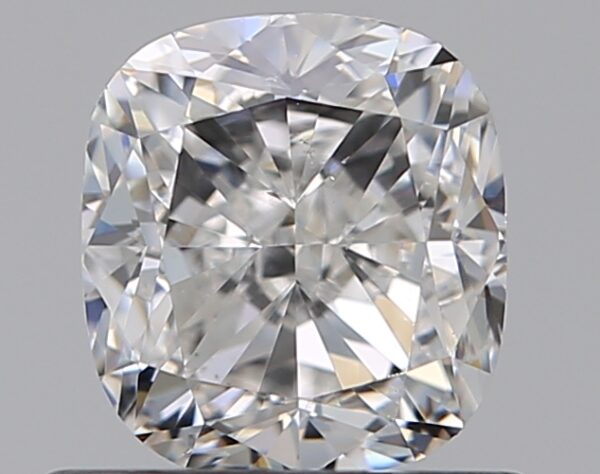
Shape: cushion
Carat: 0.7
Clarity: VS2
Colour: F
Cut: EX
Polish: EX
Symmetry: VG
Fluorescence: N
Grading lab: GIA
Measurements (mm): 5.21 x 4.77 x 3.29